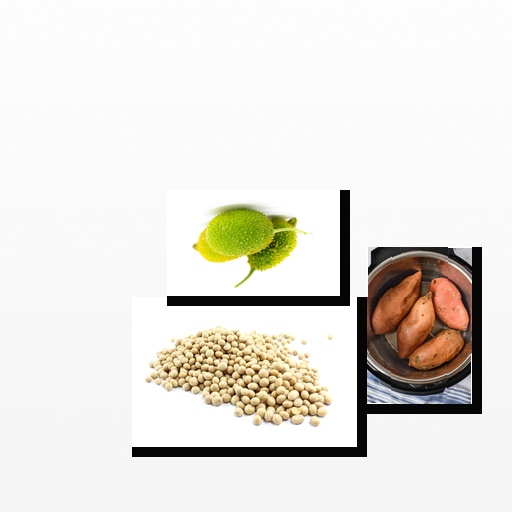
Food items: sweet_potato, spiny_gourd, soybean